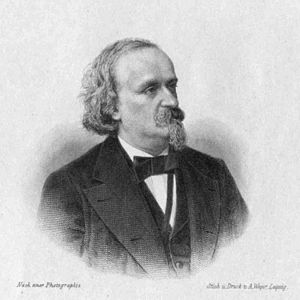
August Reissmann
August Friedrich Wilhelm Reissmann var en tysk musikolog og komponist.